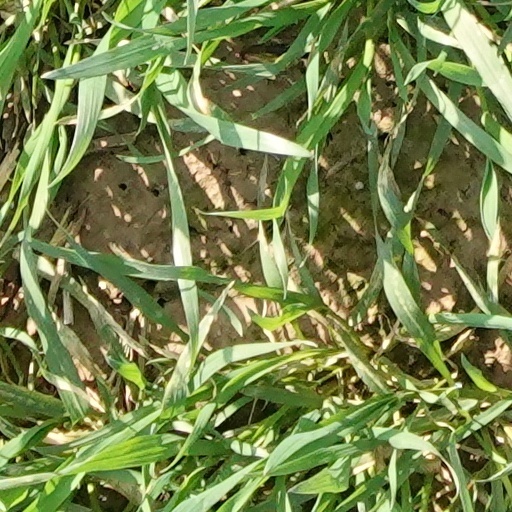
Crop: wheat